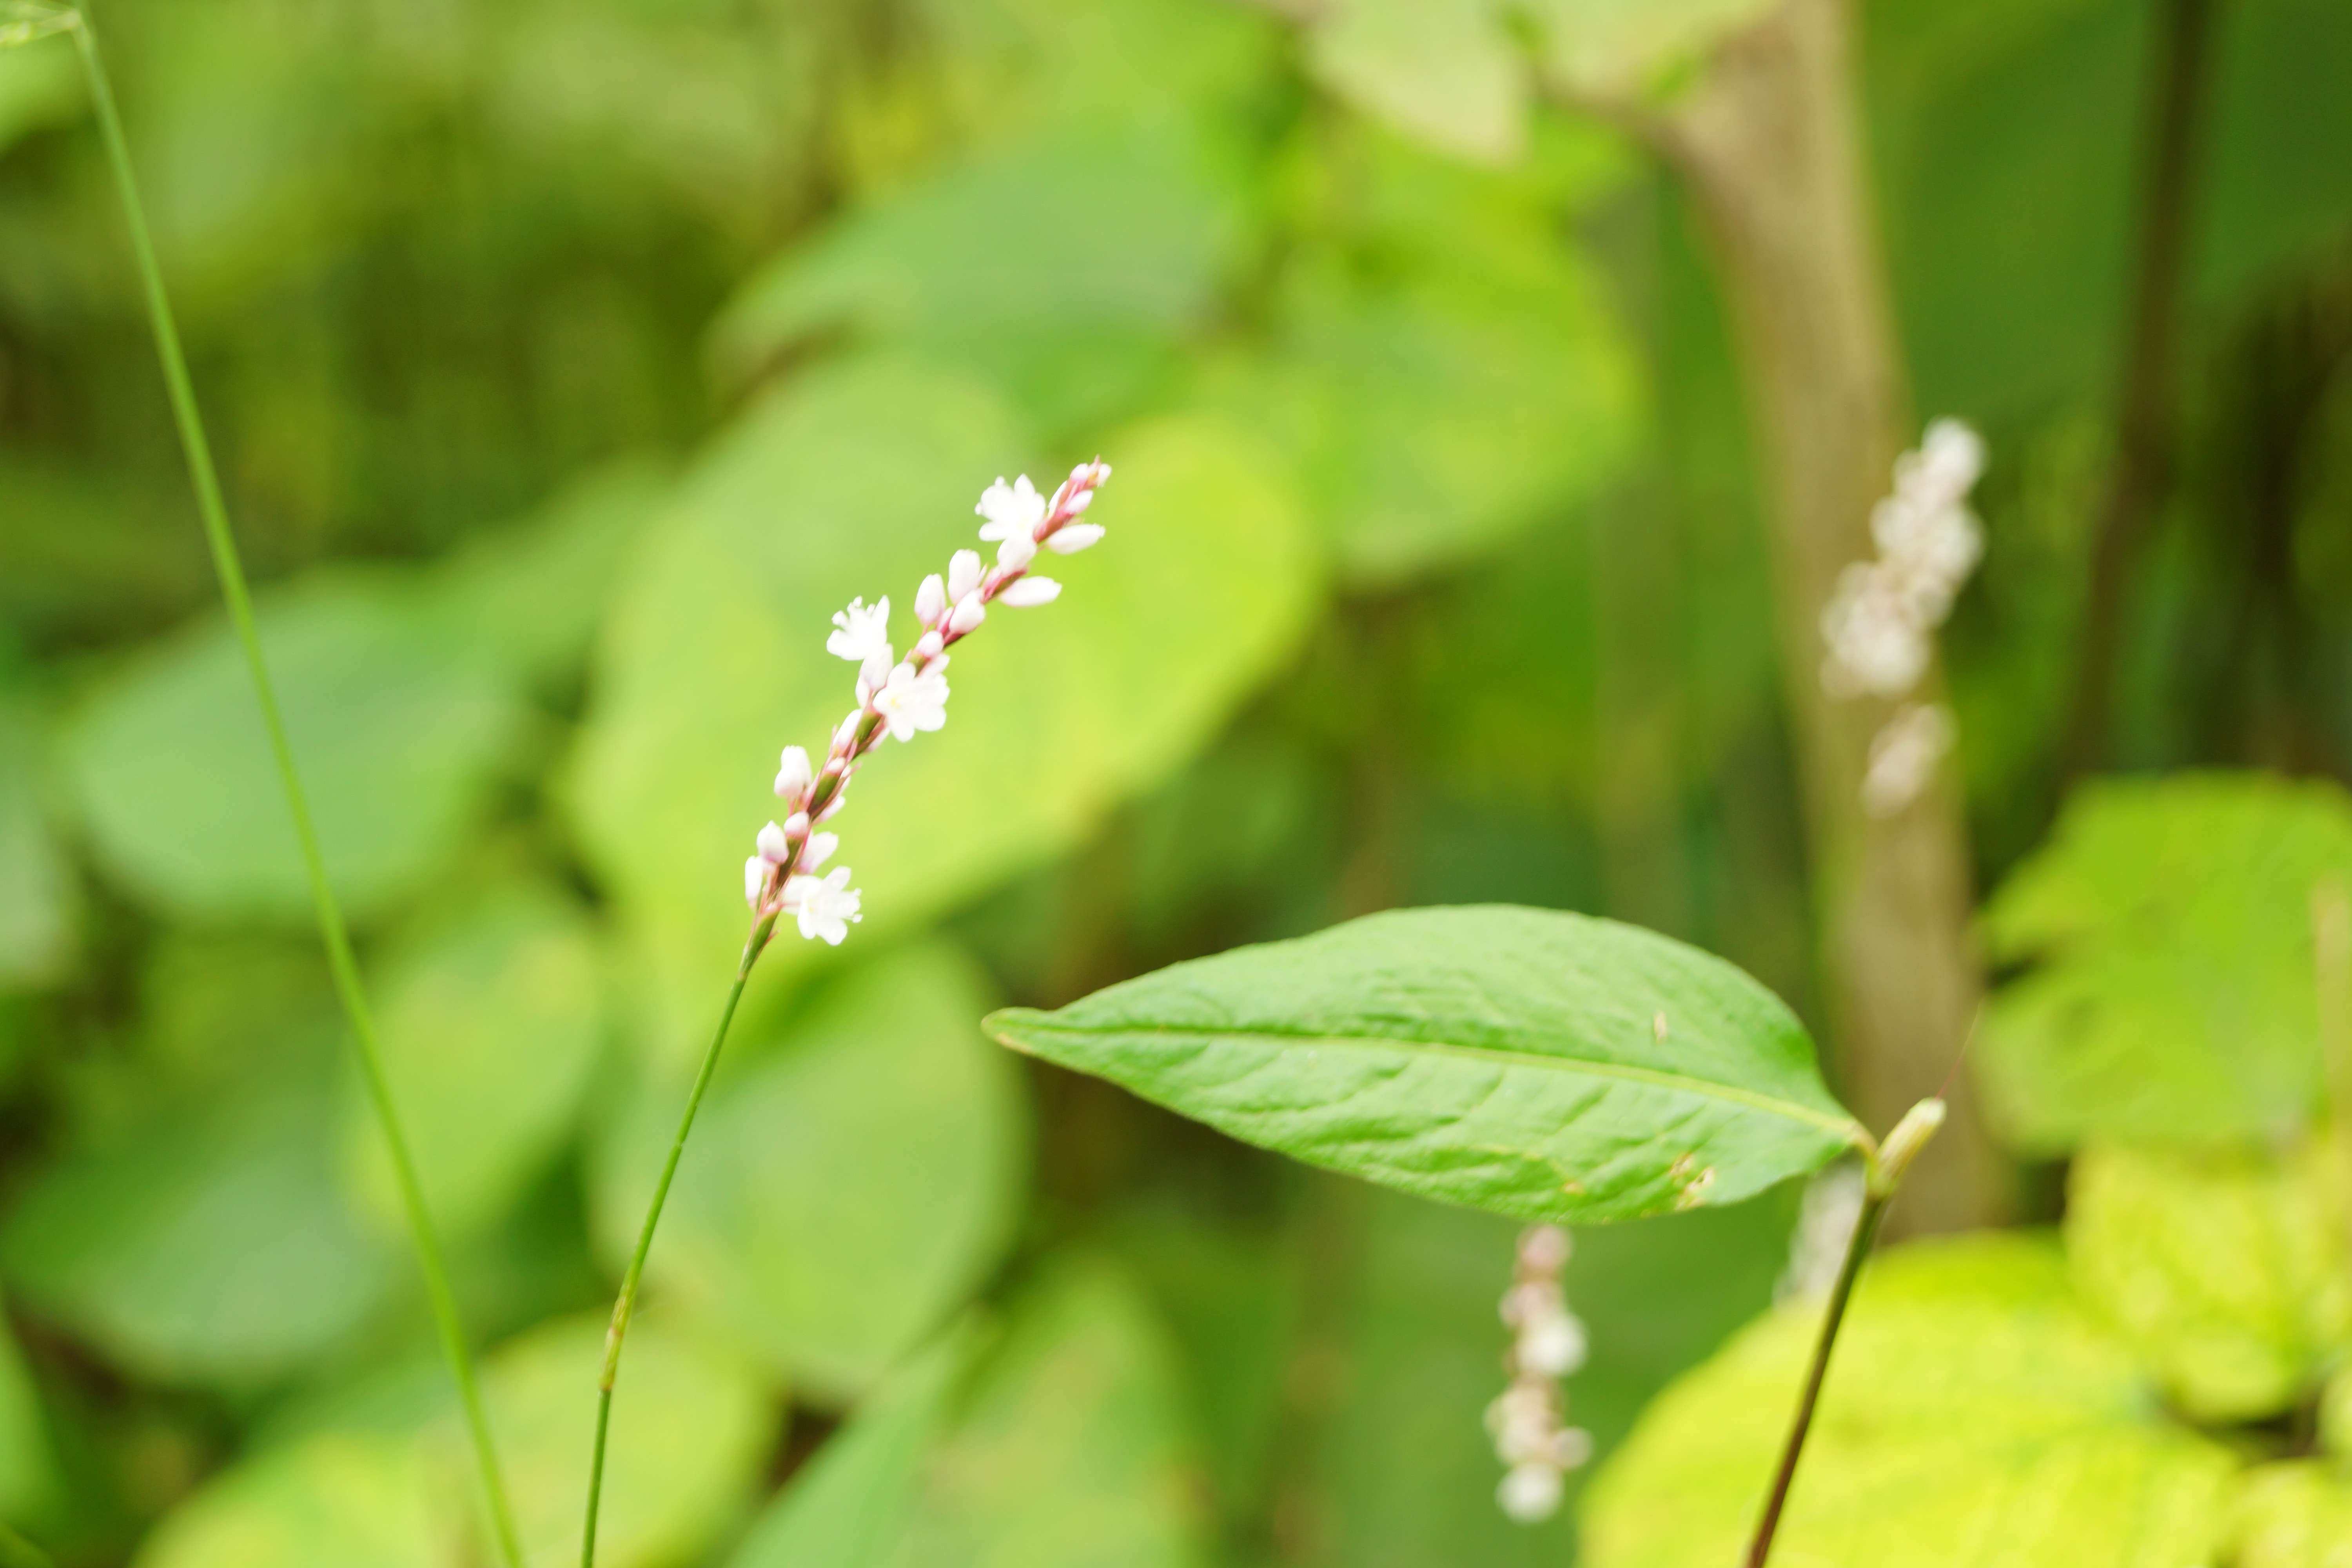
nature, grass, blossom, plant, leaf, flower, food, green, herb, produce, fresh, botany, flora, wildflower, close up, shrub, macro photography, flowering plant, annual plant, grass family, plant stem, land plant